Adam Fellner

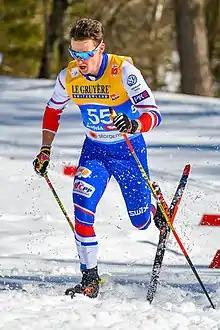
Adam Fellner in 2019

Adam Fellner (born 10 August 1993) is a Czech cross-country skier who competes internationally.